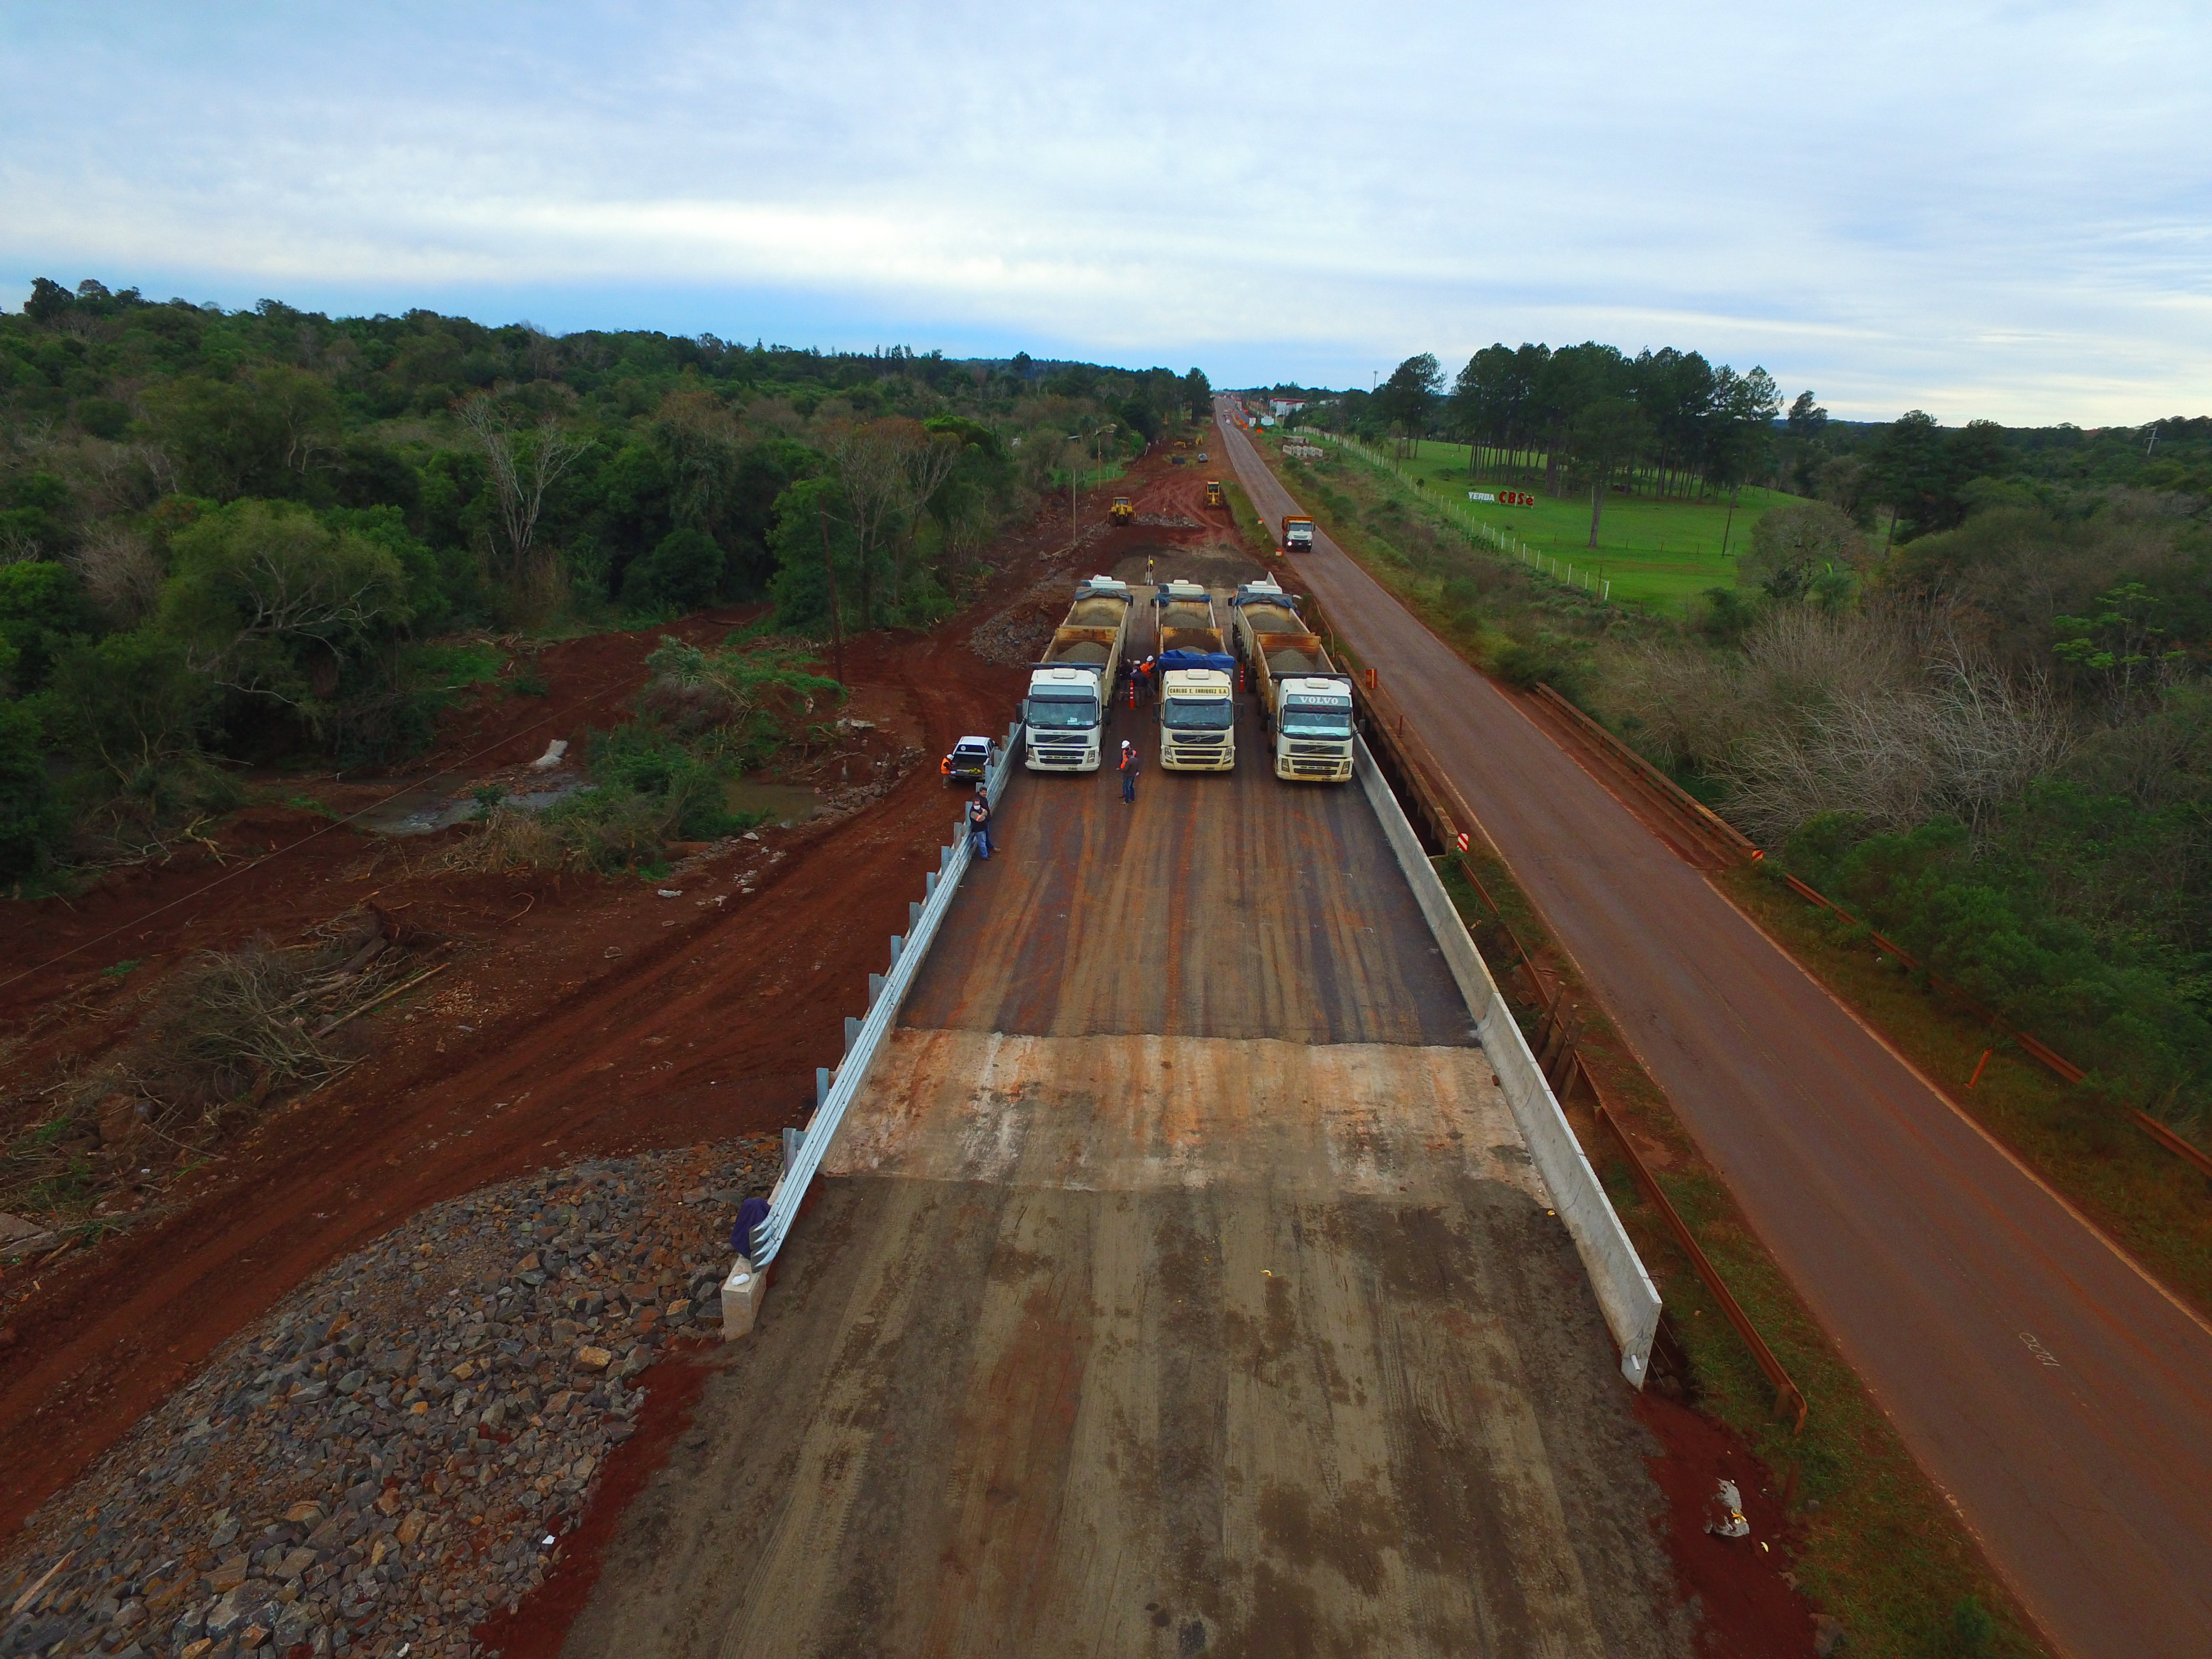
bridge, route, construction, drone, road, transport, infrastructure, thoroughfare, nonbuilding structure, track